Value at risk

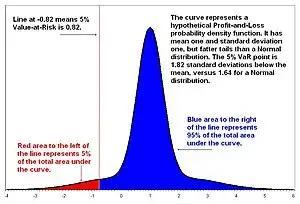
The 5% Value at Risk of a hypothetical profit-and-loss probability density function

Value at risk (VaR) is a measure of the risk of loss of investment/capital. It estimates how much a set of investments might lose (with a given probability), given normal market conditions, in a set time period such as a day. VaR is typically used by firms and regulators in the financial industry to gauge the amount of assets needed to cover possible losses.